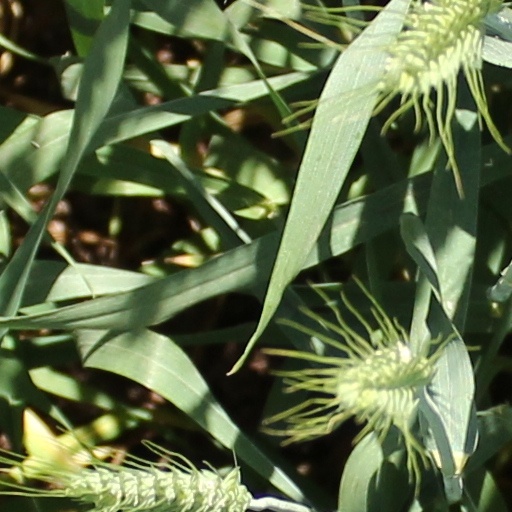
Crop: wheat